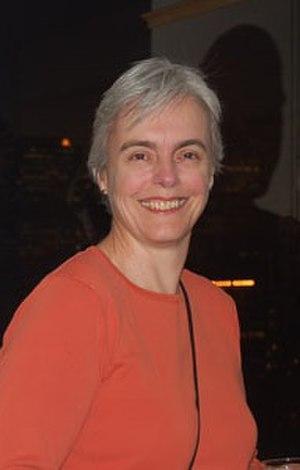
Margo Lanagan, née le 5 juin 1960 à Newcastle en Nouvelle-Galles du Sud, est une autrice australienne de fantasy.